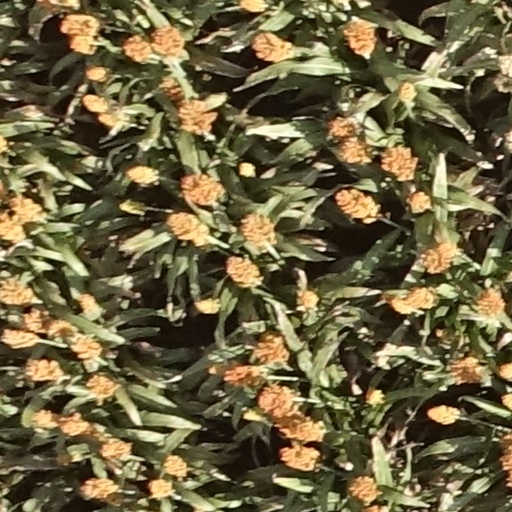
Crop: sorghum